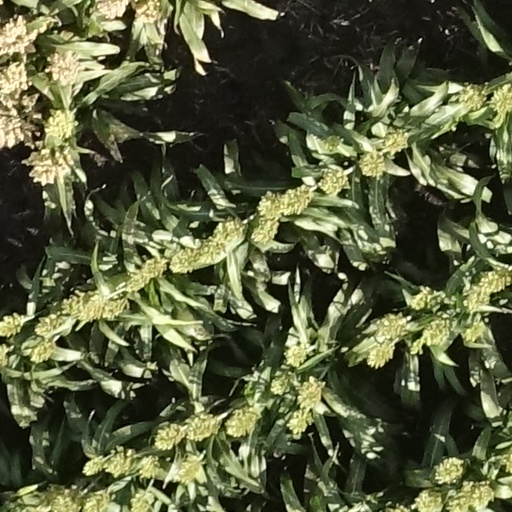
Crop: sorghum